Tipula oleracea

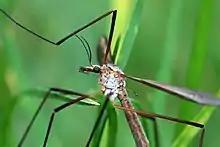

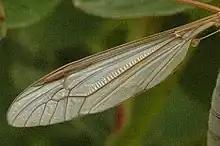
wing detail

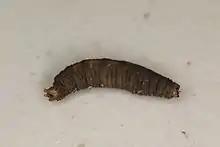
larva ("Tipula" sp.)

The marsh crane fly ("Tipula oleracea") is a species of cranefly found throughout the Palaearctic and parts of the Nearctic.